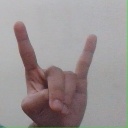
अक्षर: श